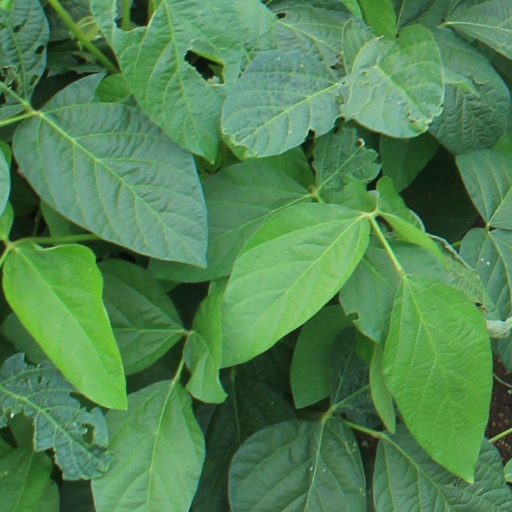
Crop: soybean